Henry Browne Blackwell

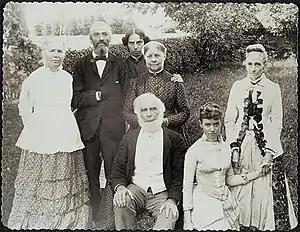
Blackwell with his family, c. 1890

Through correspondence over the summer, Blackwell and Stone discussed the nature and faults of the marriage institution and the benefits of a true, ideal marriage. Then, eager to demonstrate how he could help Stone accomplish more, Blackwell offered to arrange a lecture tour for her in the west (then the mid-western states of Indiana, Illinois, and western Ohio and Kentucky). She accepted, and he wrote to business acquaintances to engage halls and place newspaper notice while personally printing and mailing broadsides for posting. From mid-October 1853 through the first week of January 1854, Stone lectured on women's rights in more than ten cities in five states, including Cincinnati, Louisville, Indianapolis, St. Louis, and Chicago. Newspaper reports described her enthusiastic reception by the largest audiences ever assembled in some of the cities, as well as the deep influence she was having on those who heard her. During an intimate rendezvous before she returned east, Stone expressed not only her deep gratitude to Blackwell for making her success possible, but also a genuine affection. Nevertheless, she remained resolute about never placing herself in the legal position occupied by a married woman.